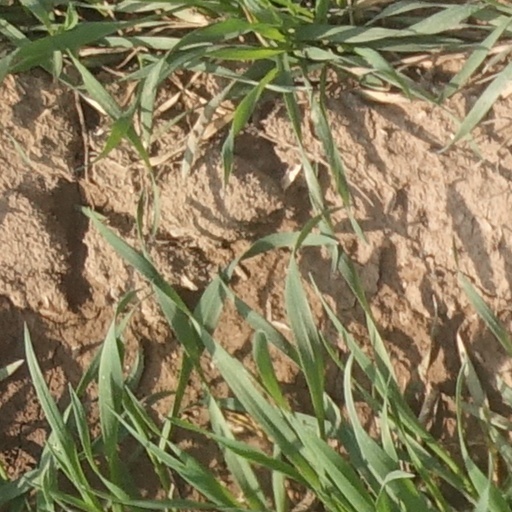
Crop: wheat